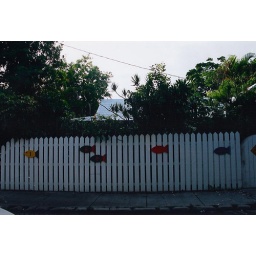
Strange fence in Key West. One fish, two fish, red fish, blue fish.